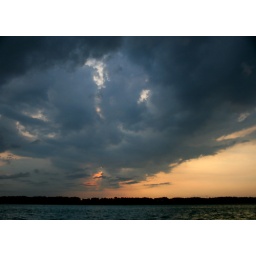
I love to pull back and get the full sky in with the sunset...awesome clouds last evening...